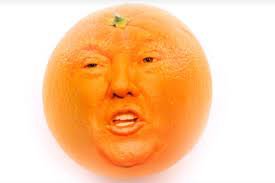
Label: Orange